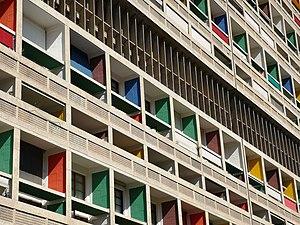
Facade de la cité radieuse